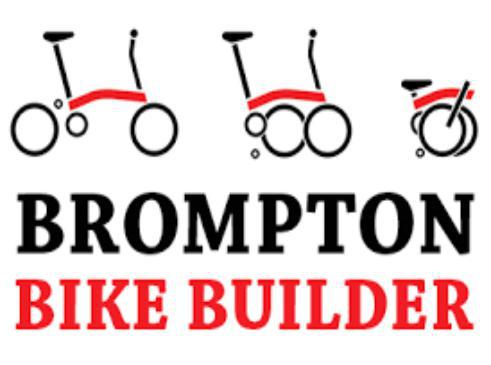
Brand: brompton bicycle
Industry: Transportation